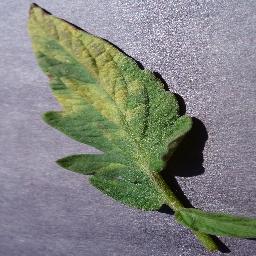
Label: Tomato___Leaf_Mold